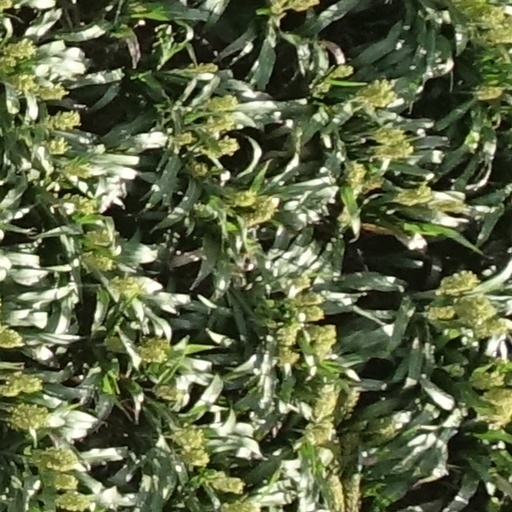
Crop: sorghum